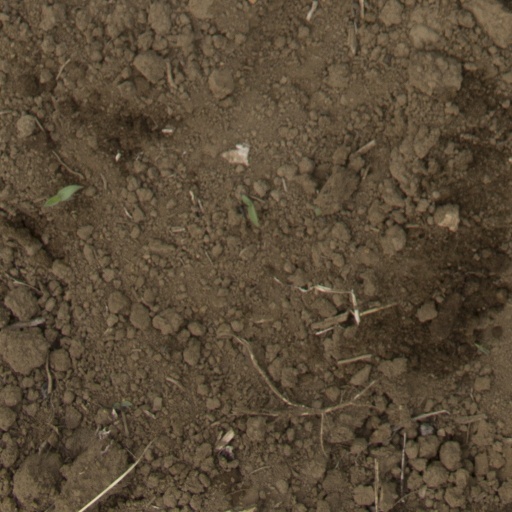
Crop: Jerusalem artichoke